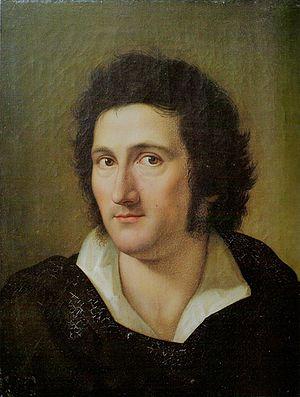
Tommaso Minardi est un peintre italien cosignataire et principal représentant à Rome du purisme italien, mouvement romantique inspiré par le Trecento et le Quattrocento, né dans le sillage du mouvement nazaréen allemand.